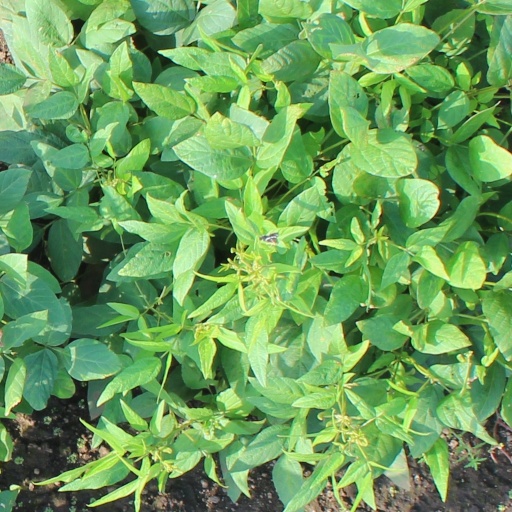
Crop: soybean